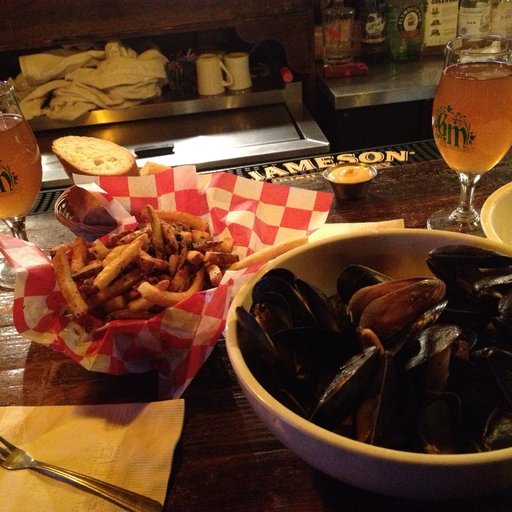
Label: mussels